Valeri Bojinov

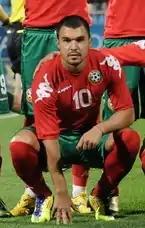
Bojinov playing for Bulgaria in October 2011

Bojinov made his debut for Bulgaria at UEFA Euro 2004; on 22 June 2004, he came on as a substitute in the 1–2 loss against Italy. He earned his second cap on 19 August 2004 in the 1–1 away draw against the Republic of Ireland in a friendly match during which he also scored his first international goal.